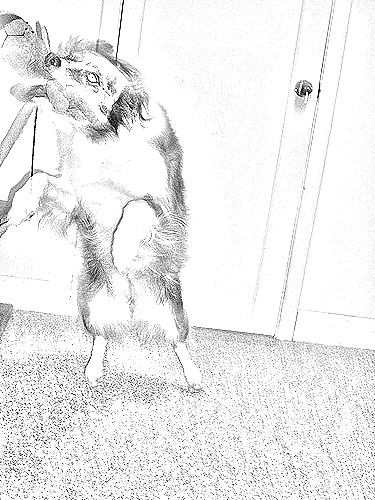
Portrait style: Sketch Portrait